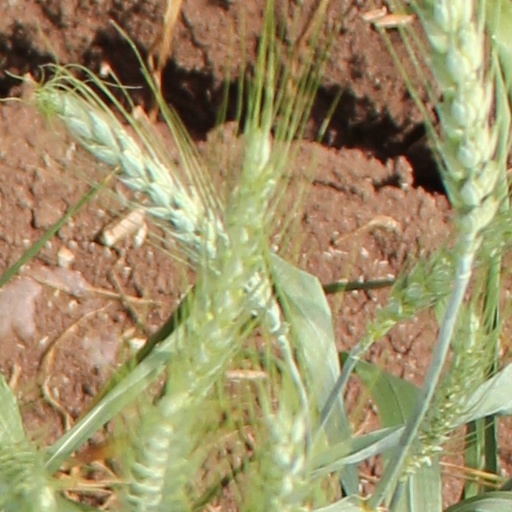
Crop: wheat